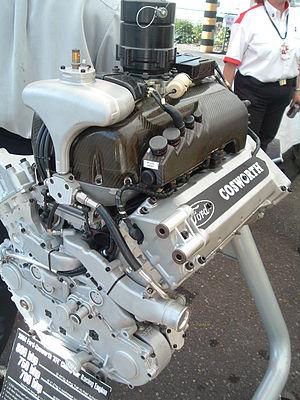
Cosworth est une entreprise britannique d'ingénierie de pointe fondée à Londres en 1958, spécialisée dans la conception, le développement et la construction de moteurs de compétition automobile. Elle est aujourd'hui implantée à Cambridge et Northampton au Royaume-Uni, à Torrance, Indianapolis, Mooresville et Shelby Charter Township aux États-Unis et à Pune en Inde.